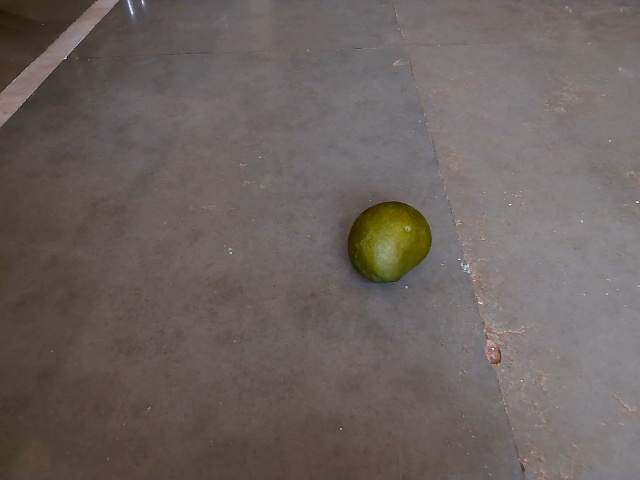
Label: Raw_Mango